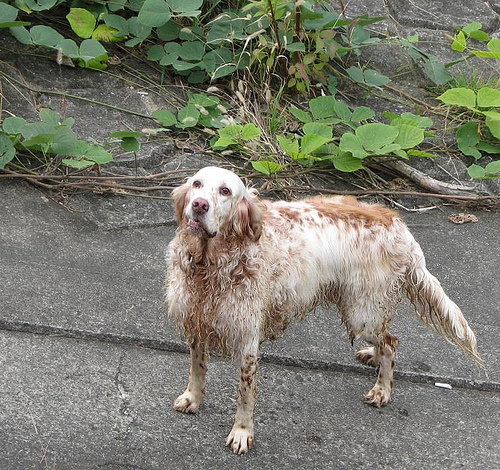
Breed: english setter